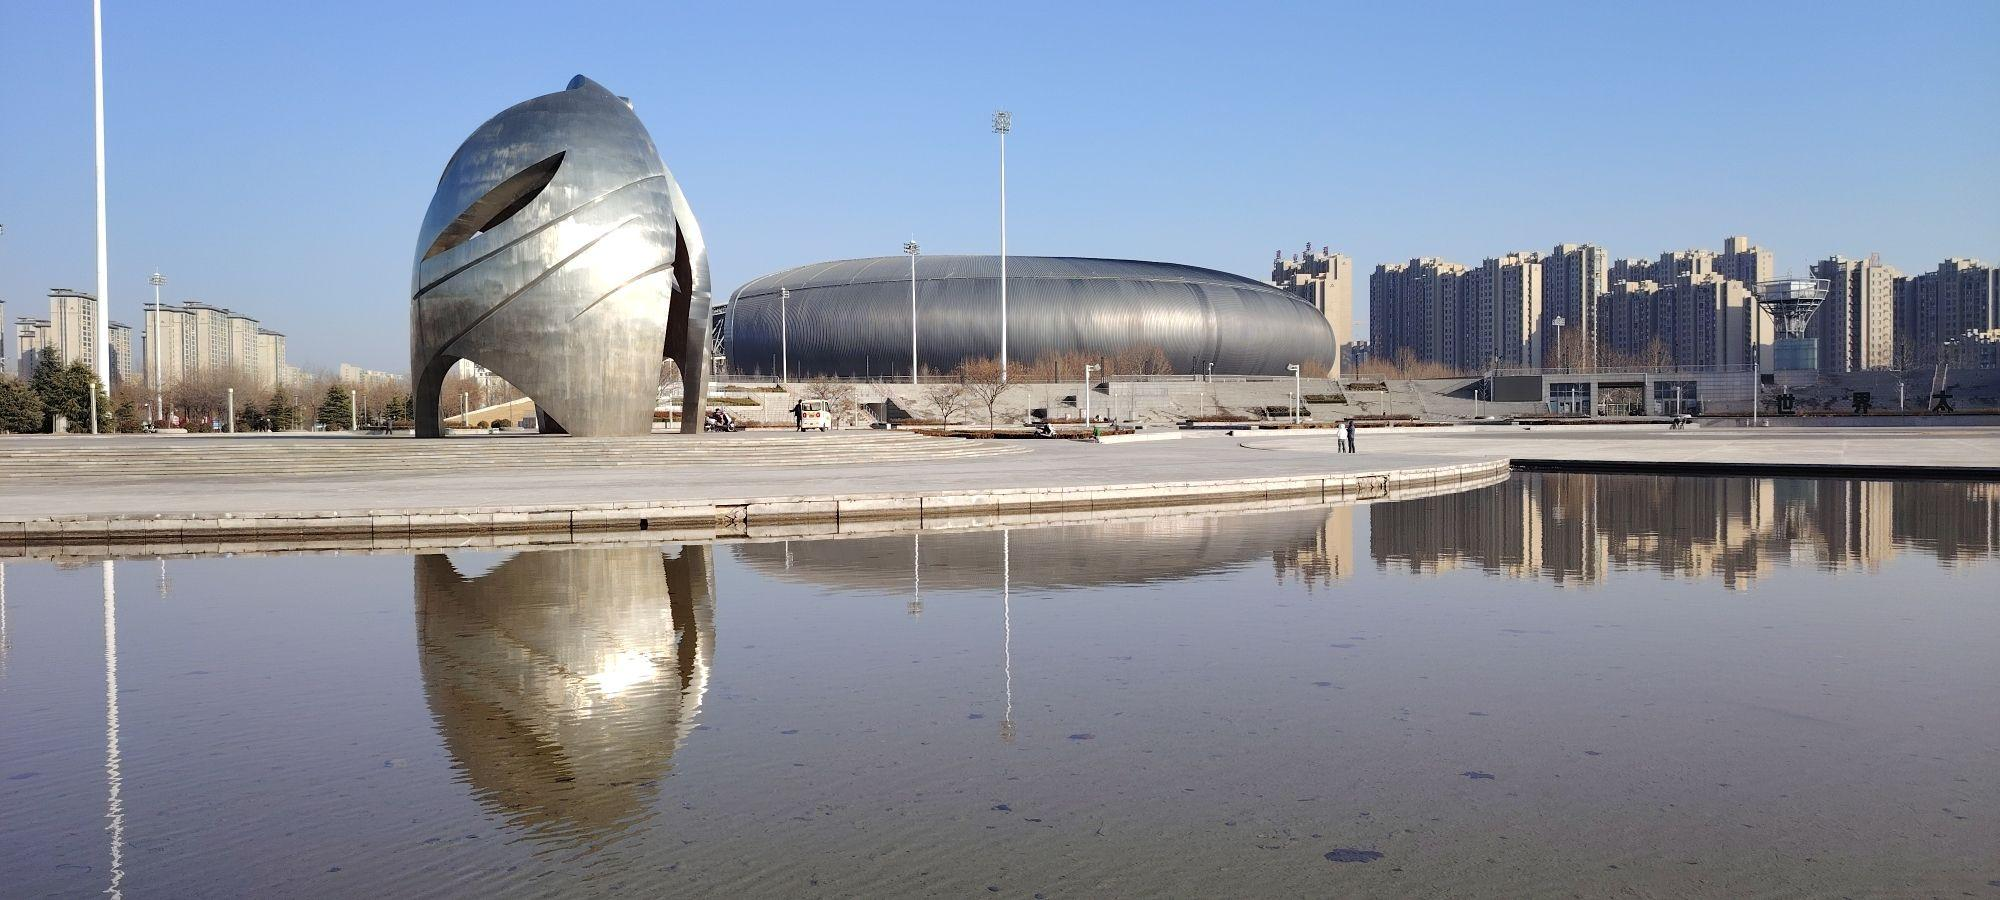
地标名称：焦作市太极体育中心
所在城市：焦作市·山阳区